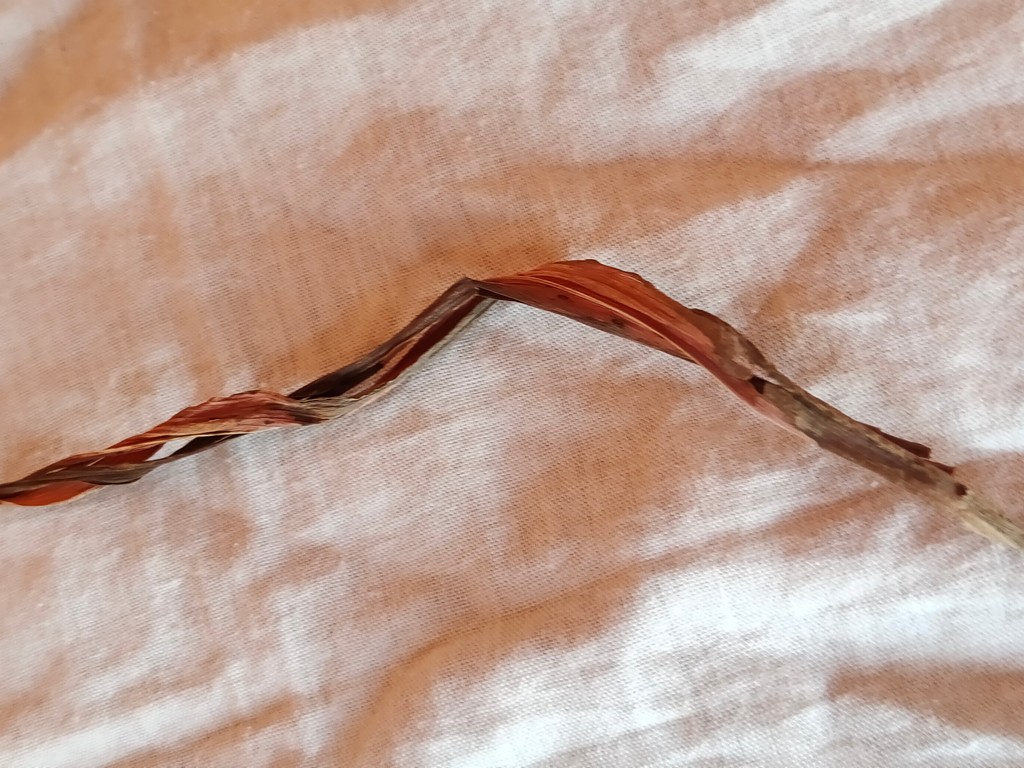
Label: Dried